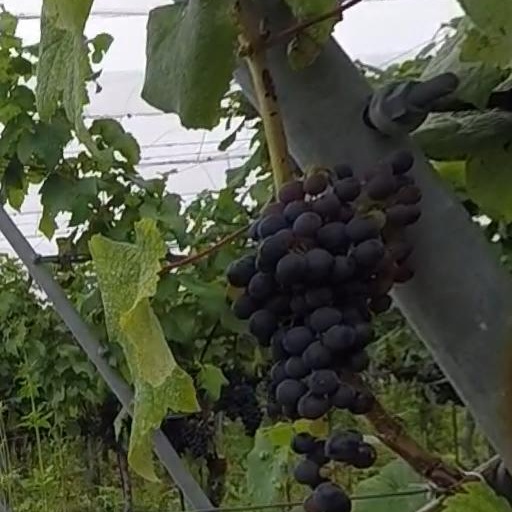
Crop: grape